Hraungerðiskirkja

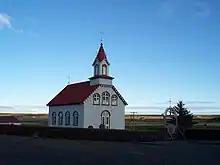

Hraungerðiskirkja is a Lutheran church in Flóahreppur, Iceland.